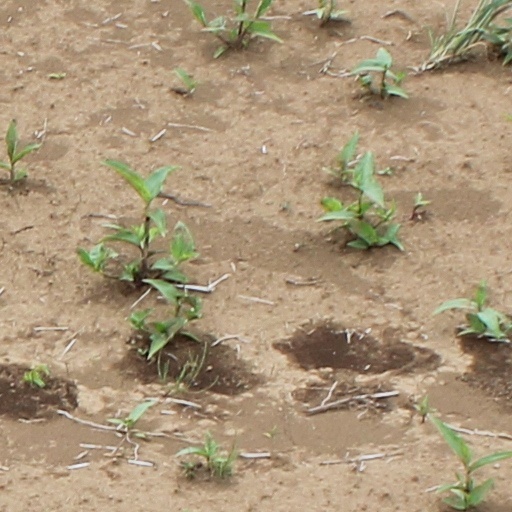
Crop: wheat